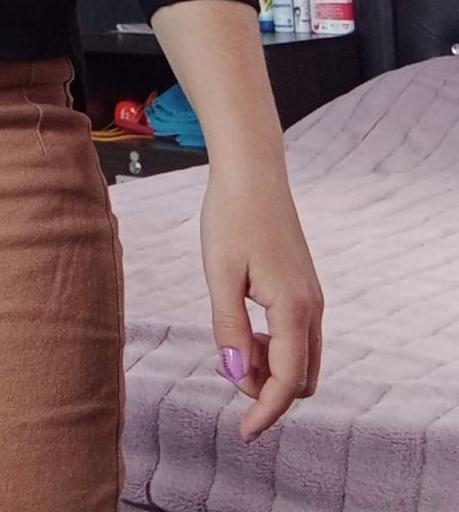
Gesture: no_gesture